Derbyite theory of Shakespeare authorship

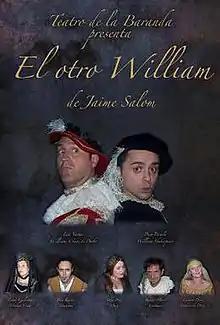
A poster for the play "El otro William", which dramatises Derbyite theory.

In 1998 the Spanish impresario Jaime Salom produced the play "El otro William" (The Other William), which portrays Derby as the true author and Shakespeare himself as a "rascally, opportunistic actor".